Deekshabhoomi

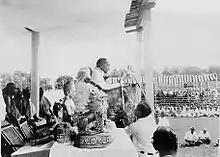
Ambedkar delivering speech during mass conversion in Deekshabhoomi, Nagpur, 14 October 1956.

Dr. Ambedkar had declared in 1935 that although he was born as a Hindu, he would not die as one, as conversion was the solution to abandon the caste system. After this declaration and having extensively and exhaustively studied the doctrines of all the major world religions, Dr. Ambedkar would choose Buddhism for himself and his followers.